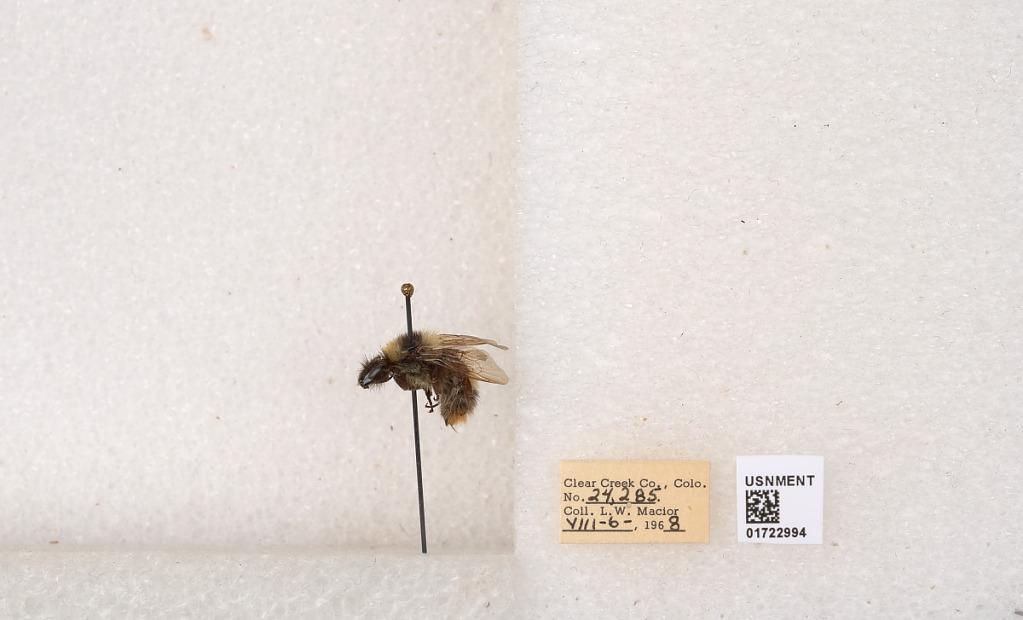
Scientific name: Bombus kirbyellus
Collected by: L. Macior
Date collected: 1968-8-6
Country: United States
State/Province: Colorado
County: Clear Creek
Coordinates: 39.6891, -105.644